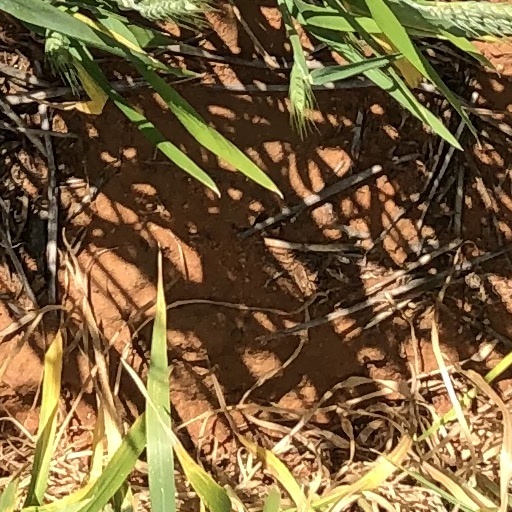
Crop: wheat